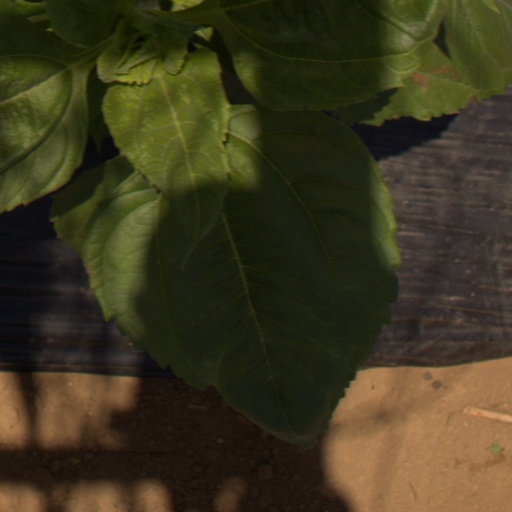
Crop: Jerusalem artichoke